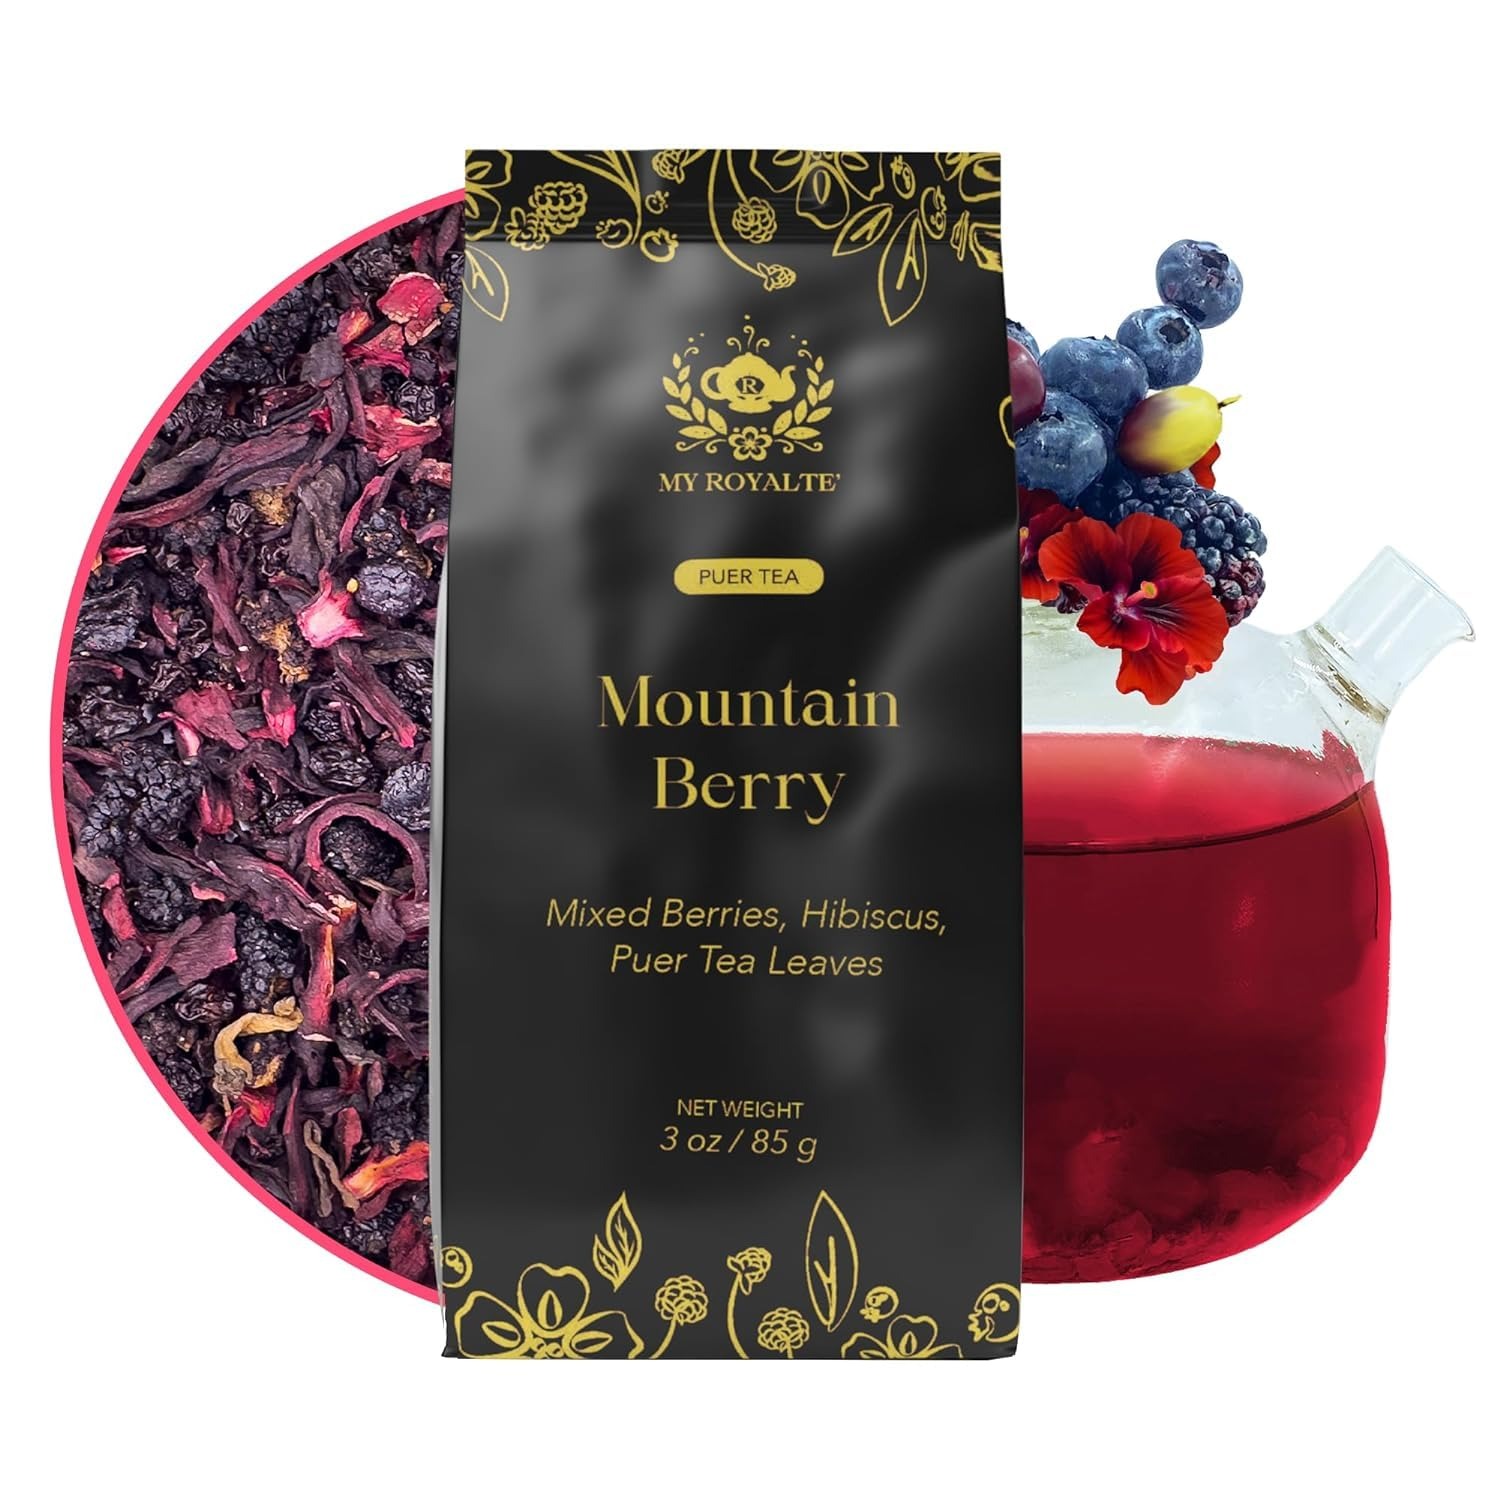
Item Name: MyRoyalte Mountain Berry Puerh Tea Organic - Hibiscus Tea Loose Leaf Tea With Blueberries Grapes Mullberries - Pu'er tea Rosehip Tea - Organic Herbal Tea Chinese Tea Gift Idea for Tea Lovers - 3 oz
Bullet Point 1: 🍃 FLAVORFUL FUSION: Experience the rich, earthy taste of premium pu erh tea, combined with the sweetness of blueberries, grapes, and mulberries, along with the tang of hibiscus tea organic flowers. This organic loose leaf tea delivers a smooth, lingering aftertaste that tantalizes your palate with every sip. It’s the perfect fusion of fruit mulberry tea & organic herbal tea.
Bullet Point 2: 💪 HEALTH BENEFITS: Packed with natural antioxidants, MyRoyalte Mountain Berry tea supports overall well-being. The combination of hibiscus tea and blueberry loose tea provides a natural energy boost. Enjoy the full benefits of organic fermented tea without the jitters—just pure, natural energy and relaxation.
Bullet Point 3: 🌱 FROM THE HEART OF CHINA: Grown in the fertile tea regions of Fujian and Hunan,our pu erh tea is made from the finest organic pu erh tea leaves and fresh, dried fruits. This hibiscus berry tea does contain caffeine. The pu erh organic tea’s purity and freshness are maintained ensuring every cup stays flavorful. Experience the true taste of raw puer tea with infused blueberry in every sip.
Bullet Point 4: 🎁 ULTIMATE GIFT FOR TEA ENTHUSIASTS: Whether for a special occasion or just to show you care, MyRoyalte Mountain Berry Puerh Tea makes the ideal gift. Its exquisite blend of herbal organic leaf chinese goodness in elegant packaging with a metal lining & a cardboard top which will delight any tea enthusiast. Whether they enjoy chinese puer tea or organic hibiscus tea, this tea offers a delightful, flavorful experience for every tea herbal lover.
Bullet Point 5: 🍵 MORE CUPS, MORE FLAVOR: Each 3 oz package contains enough loose tea rosehip leaves to brew up to 30 cups. The quality fruit tea puerh leaves can also be brewed twice for a lighter & refreshing second infusion. This loose leaf tea fruit is ideal for those who enjoy herbal tea that lasts and stays fresh.
Product Description: hibiscus tea, loose leaf tea, hibiscus flowers, hibiscus tea organic, organic tea, loose tea, puerh tea, hibiscus tea loose leaf, blueberry tea, pu erh tea, chinese tea, puerh tea organic, loose tea leaves, organic hibiscus tea, tiesta loose leaf tea, organic loose leaf tea, tea leaves, tea loose leaf, tea leaves loose leaf, rosehip tea, pu erh tea organic, pu-erh tea, organic hibiscus flowers, organic herbal tea, herbal tea loose leaf, rose hips tea, mulberry tea, hibiscus tea organic loose leaf, organic hibiscus tea loose leaf, loose leaf herbal tea, puer tea, organic teas, pu-erh tea organic, tea organic, rose hip tea, rose tea loose leaf, best pu erh tea, organic loose tea, organic hibiscus, organic rose hips, pu erh tea bags, white mulberry leaf tea, pu'er tea, pureh tea, pure tea, puerh tea loose leaf, rosehip tea organic, rose tea organic, mulberry tea organic bags, pu'erh, organic tea, mulberry leaves tea
Value: 3.0
Unit: Ounce

Price: 19.99